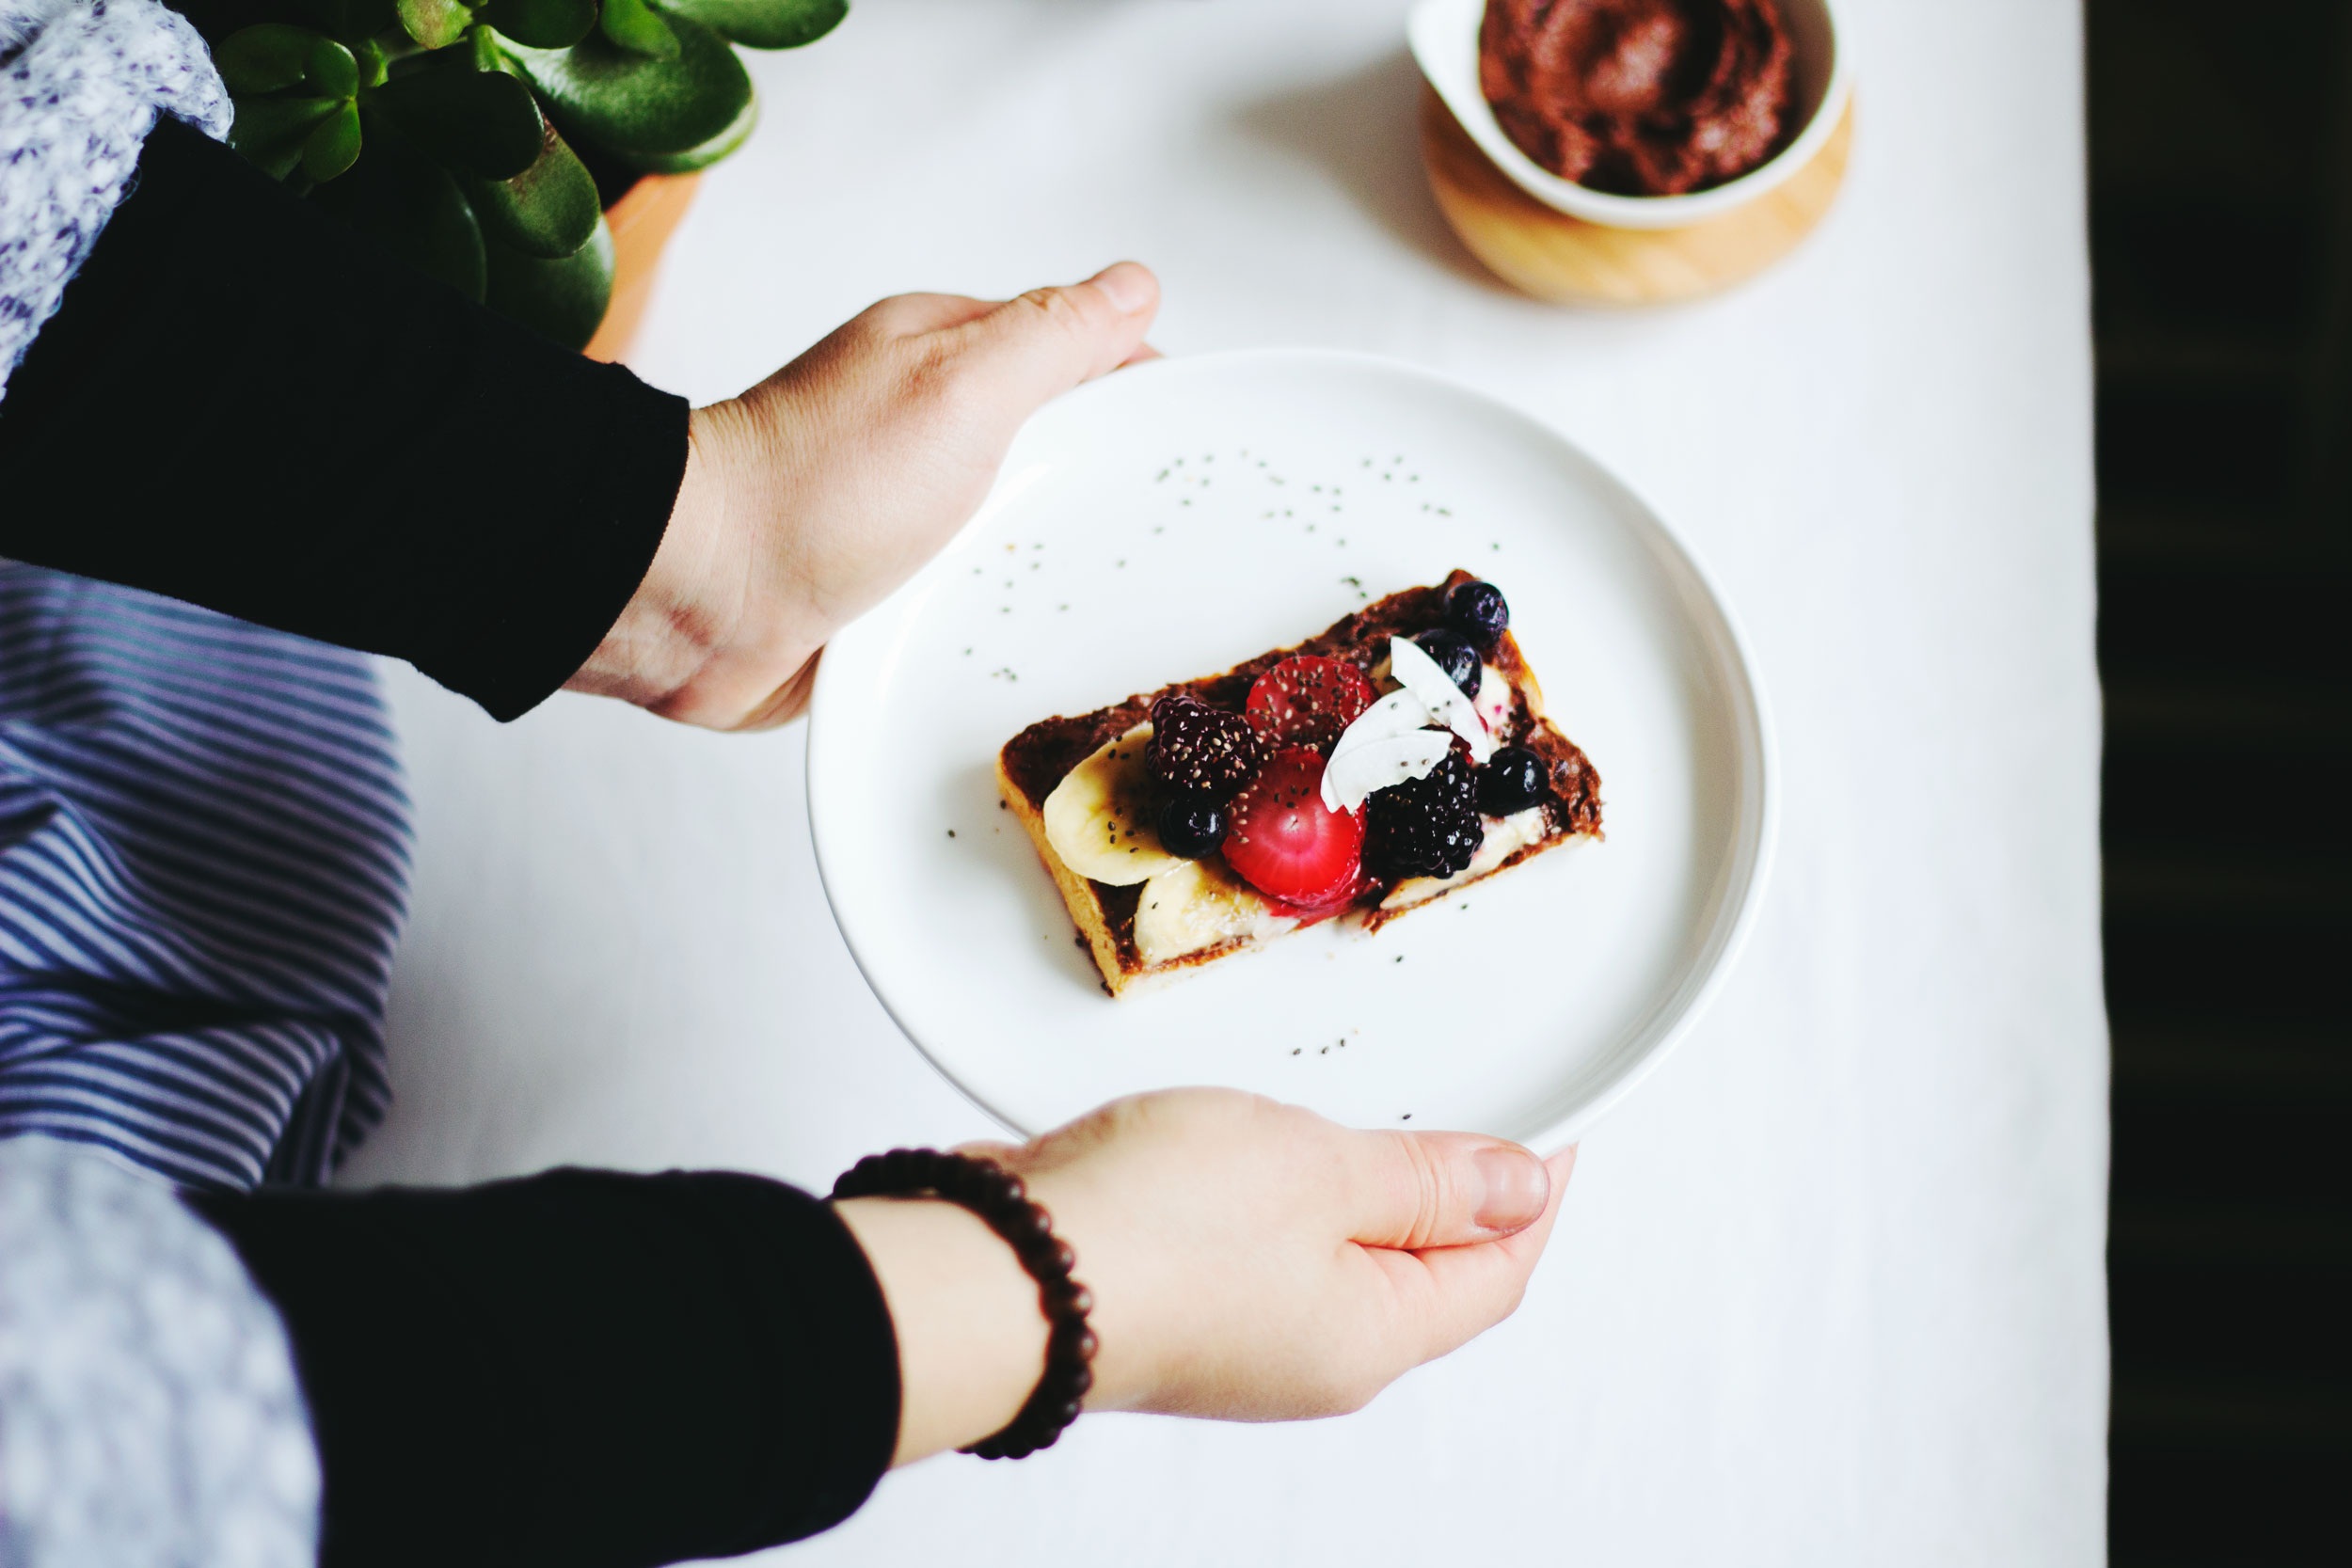
table, dish, meal, food, produce, plate, breakfast, dessert, sweets, hands, sense